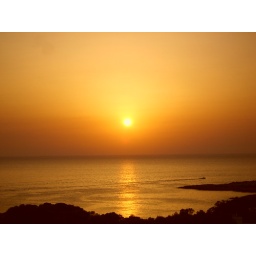
Took this photo from our balcony on the 7th floor of a hotel in Ibiza!